2005 Coca-Cola 600

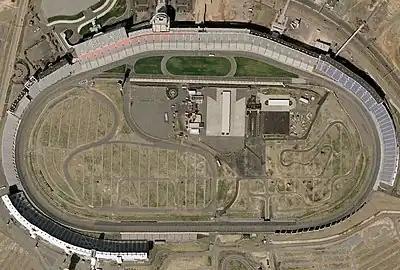
Lowe's Motor Speedway, the track where the race was held.

Lowe's Motor Speedway is a motorsports complex located in Concord, North Carolina, United States 13 miles from Charlotte, North Carolina. The complex features a 1.5 miles (2.4 km) quad oval track that hosts NASCAR racing including the prestigious Coca-Cola 600 on Memorial Day weekend and the NEXTEL All-Star Challenge, as well as the UAW-GM Quality 500. The speedway was built in 1959 by Bruton Smith and is considered the home track for NASCAR with many race teams located in the Charlotte area. The track is owned and operated by Speedway Motorsports Inc. (SMI) with Marcus G. Smith (son of Bruton Smith) as track president.